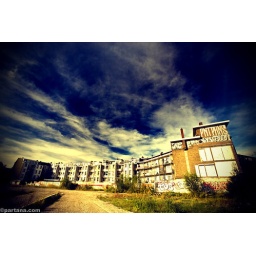
A blue cloudy sky over Amsterdam